Undecimus Stratton

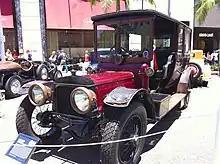
1910 Daimler limousine, sold to George V by Stratton

In 1903, shortly after turning down Rolls' partnership offer, Stratton met E. G. Jenkinson, the chairman of Daimler, when Jenkinson's Daimler was stranded on the side of the road. Upon seeing the stranded motorist, Stratton stopped his Daimler and offered assistance. Jenkinson was impressed by Stratton and by his motoring knowledge. At the time, Jenkinson was looking to replace the head of Daimler's London depot, a particularly sensitive position because of the royal cars. Taking the position, Stratton soon found himself having to select better royal chauffeurs and mechanics. He quickly became an occasional motoring companion to the King and, within five years, supplier to other monarchs including the Emperor of Germany, the Sultan of Johor, and the King of Spain, who knighted Stratton into the Royal Order of Isabella the Catholic. In 1911 he spent some weekends at Sandringham tutoring the new Prince of Wales on the workings and driving of an automobile.